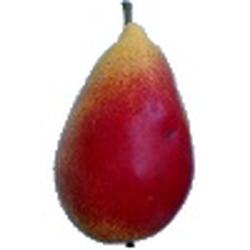
Label: Pear